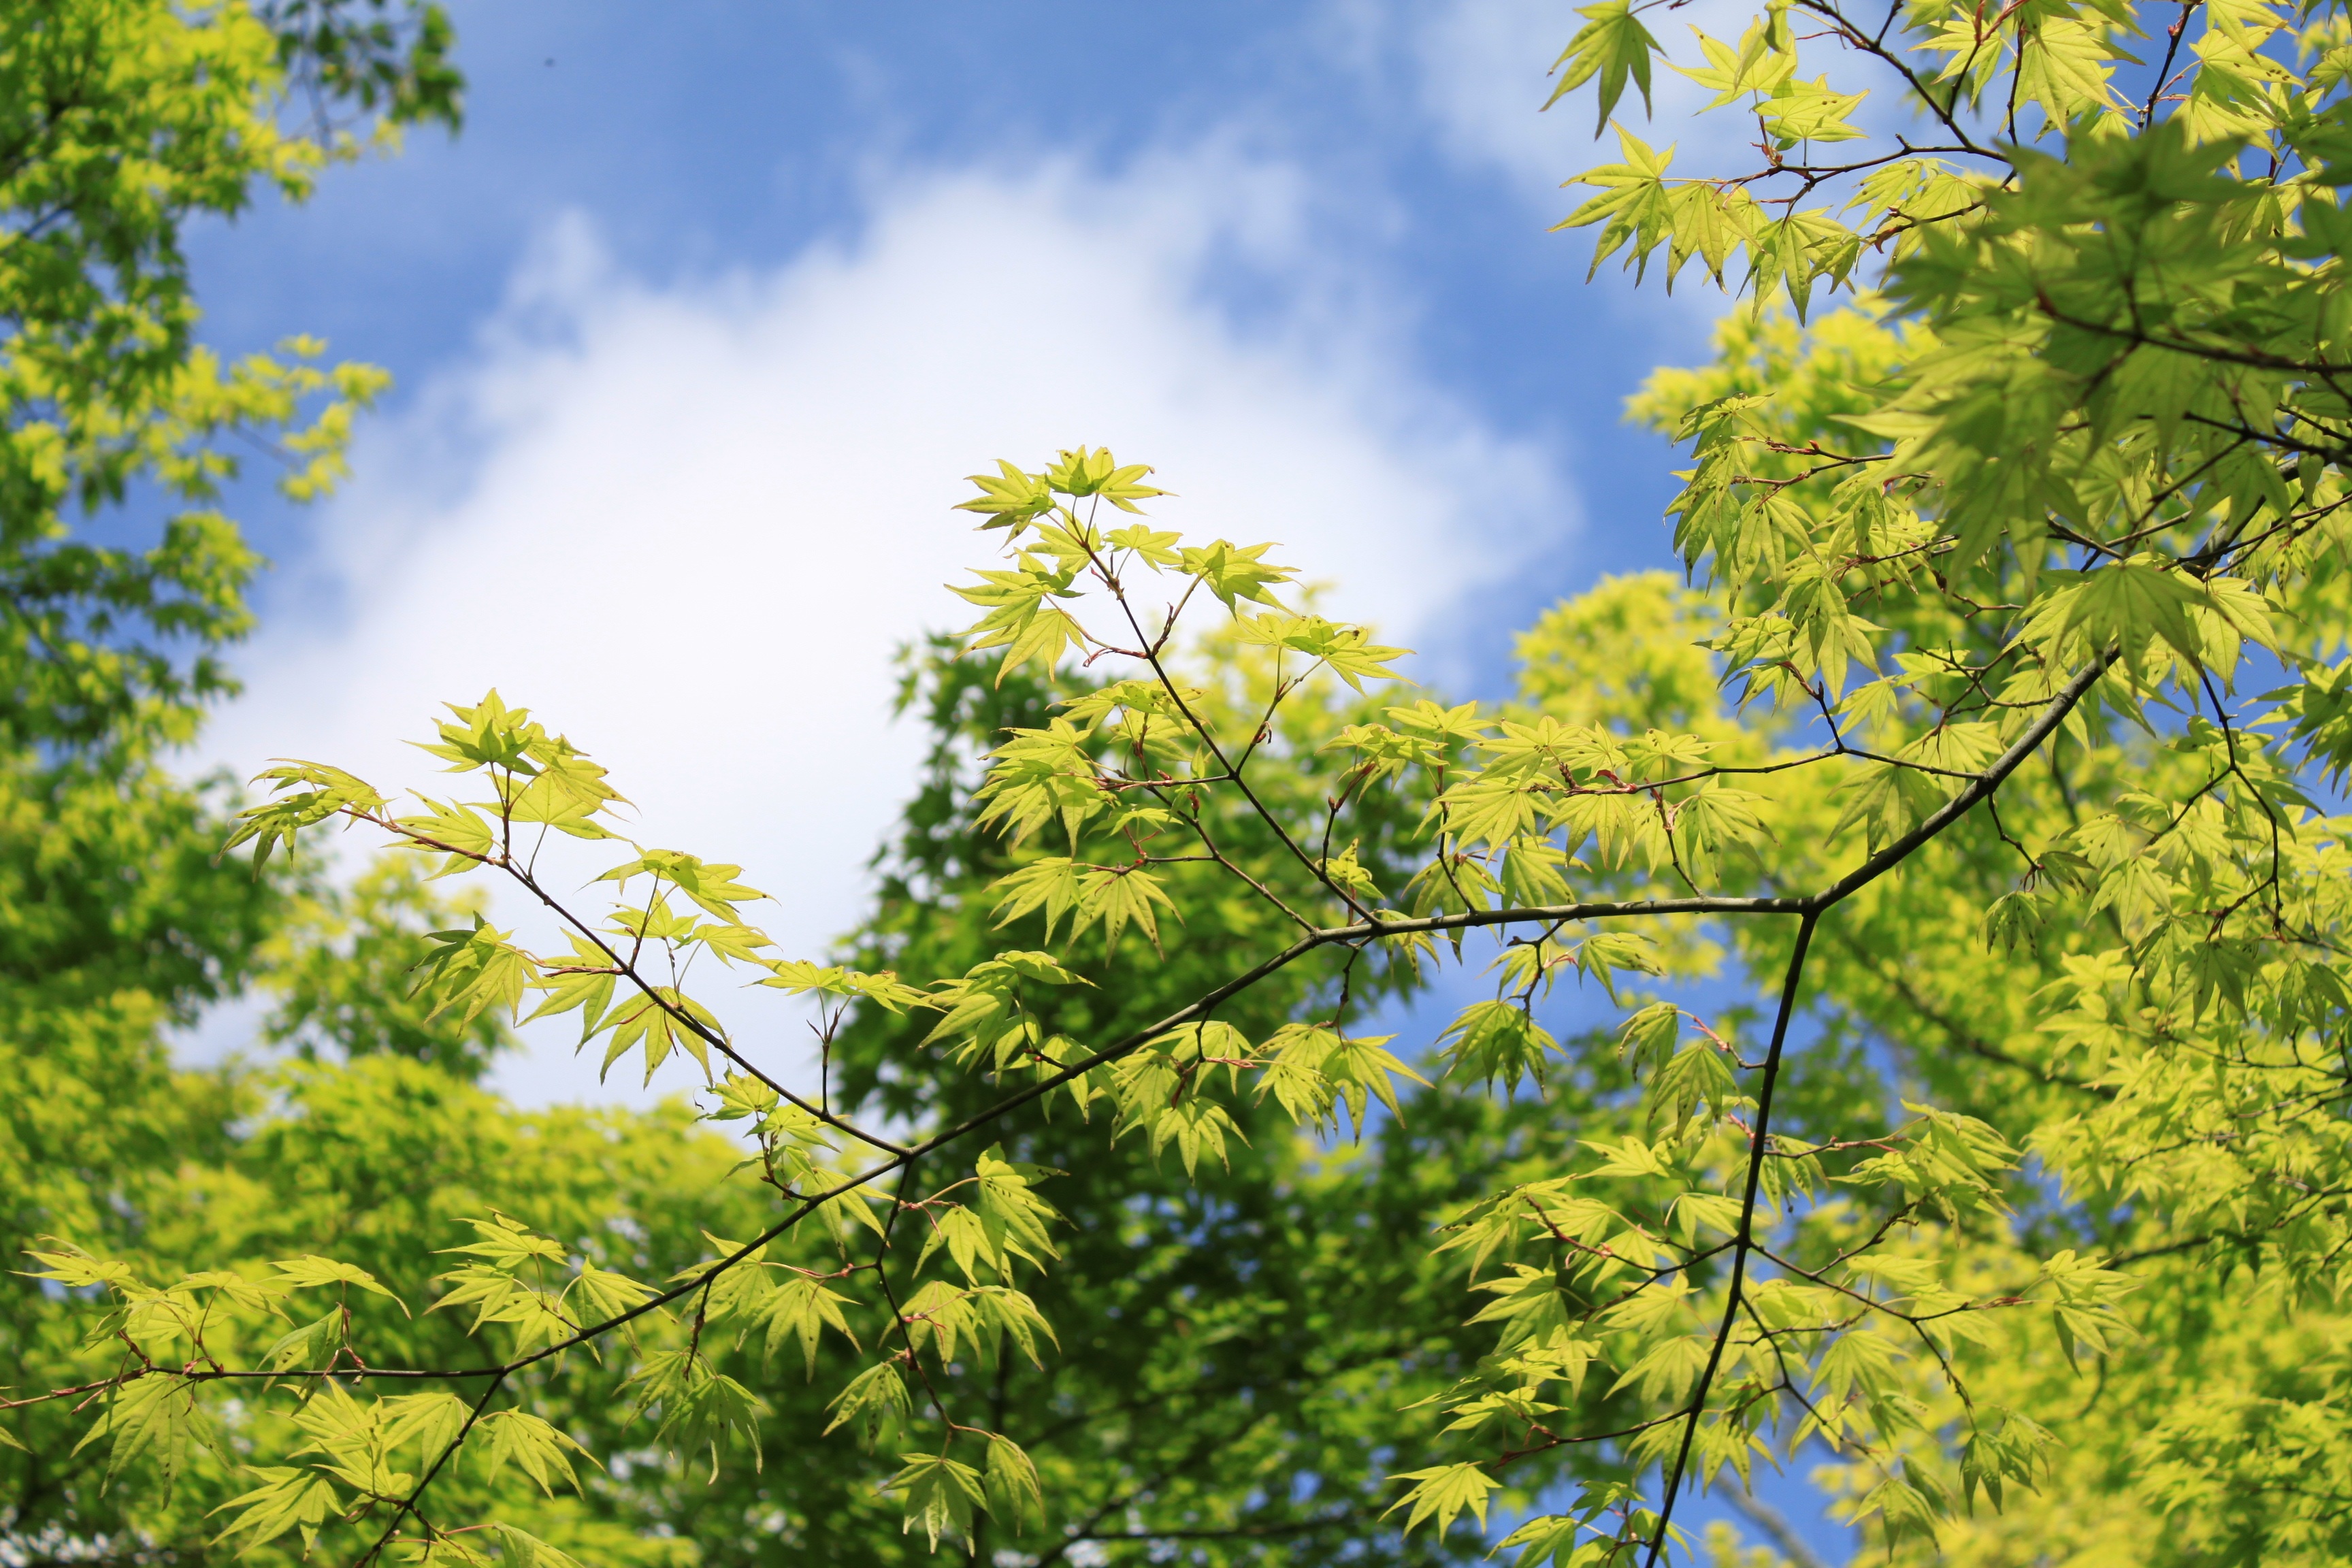
tree, nature, branch, blossom, plant, sky, wood, meadow, sunlight, leaf, flower, spring, green, produce, botany, flora, maple, blue sky, wildflower, shrub, maples, ecosystem, mimosa, kaede, flowering plant, fresh green, biome, in the early summer, woody plant, land plant